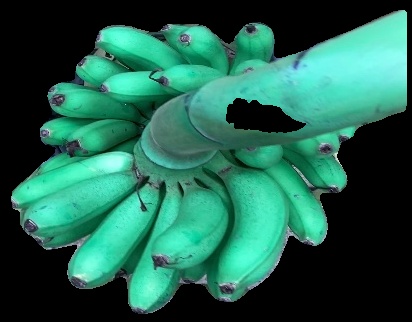
Variety: rasbale
Grade: grade1